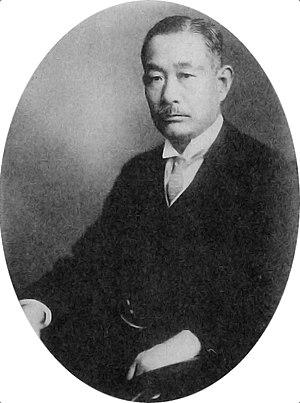
Haruji Matsue est un entrepreneur japonais qui fut la première personne à fabriquer des carrés de sucre au Japon. Son frère, le général Toyohisa Matsue, était commandant du camp de prisonniers de Bandō durant la Première Guerre mondiale.